WWE The Shield's Final Chapter

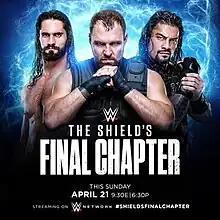
Promotional poster featuring The Shield (Seth Rollins, Dean Ambrose, and Roman Reigns)

The Shield's Final Chapter was a professional wrestling livestreaming event produced by WWE. It was held for wrestlers from the promotion's Raw, SmackDown, and 205 Live brand divisions. A portion of the live event aired exclusively on the WWE Network as a one-hour special. It took place on April 21, 2019, at TaxSlayer Center in Moline, Illinois. This event marked the final match for The Shield (Dean Ambrose, Roman Reigns, and Seth Rollins) as a group, as well as Ambrose's final match in WWE.